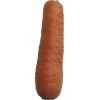
Label: Carrot 1